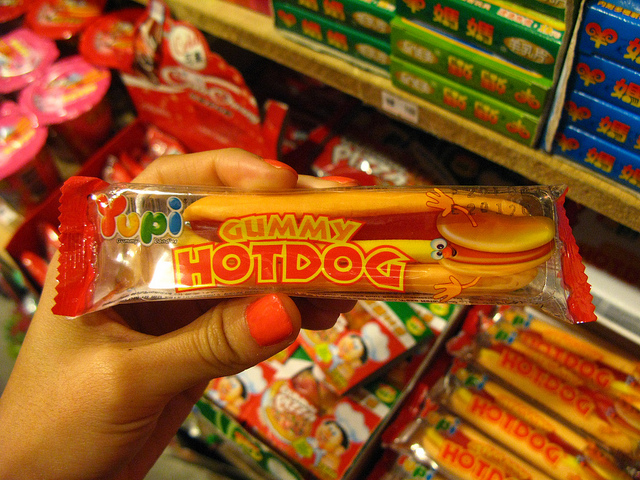
user: Given an image and a question. Answer the question in a short answer. Question: Is this item more likely to taste sweet or salty? Short Answer:
assistant: sweet